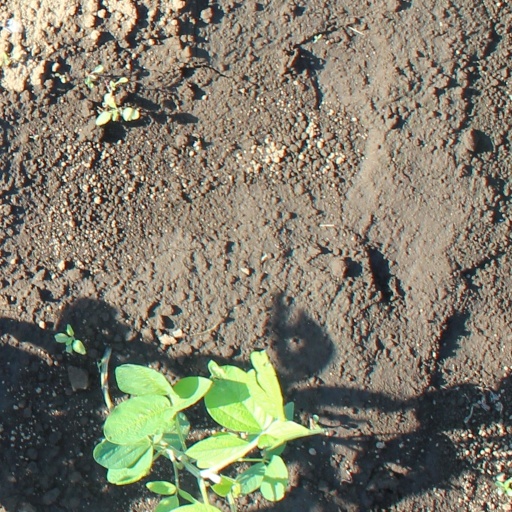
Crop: soybean